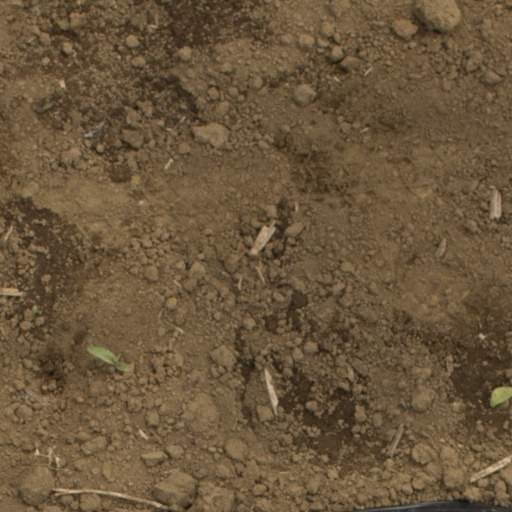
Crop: Jerusalem artichoke